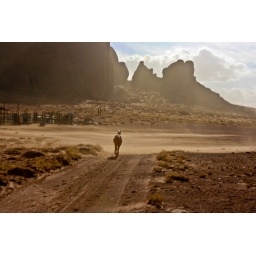
White horse runs free in a late afternoon sand storm in Monument Valley. Photo taken from moving truck.